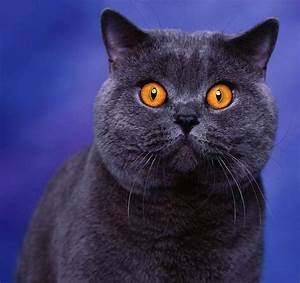
Label: gatto